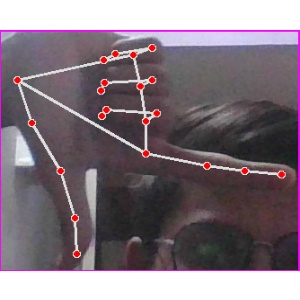
अक्षर: ख